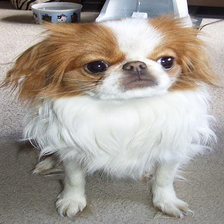
Species: dog
Breed: japanese chin